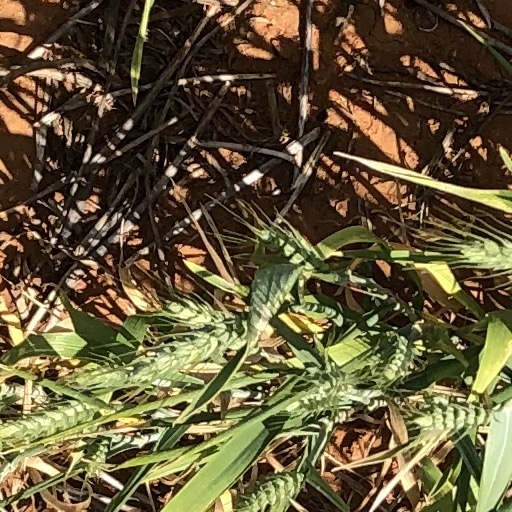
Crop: wheat